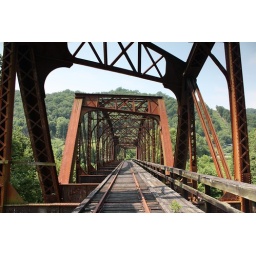
Closed railroad bridge over the Levisa Fork.